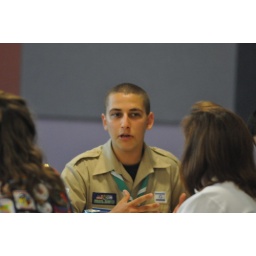
Israeli scouts visit girl scouts headquarters and troop house in Louisville Kentucky.